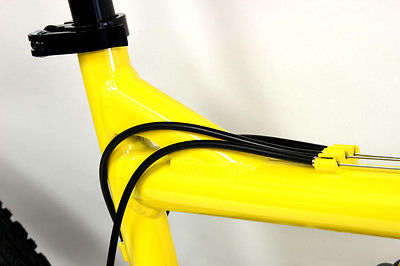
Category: bicycle